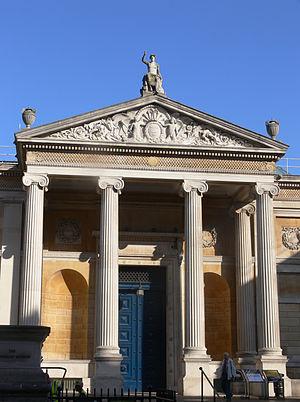
Oxford - Ashmolean Museum